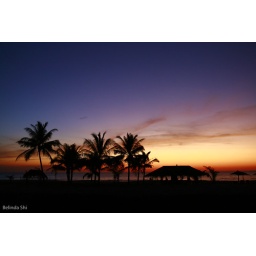
Palm trees in sunset at secluded Ngwe Saung beach